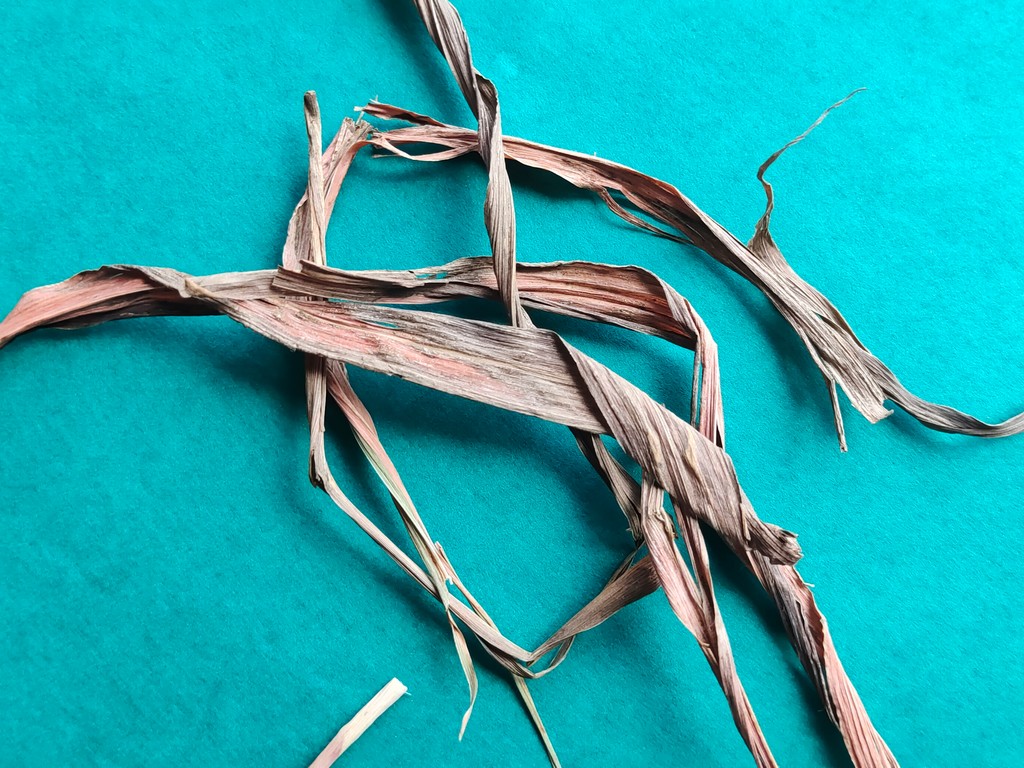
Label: Dried